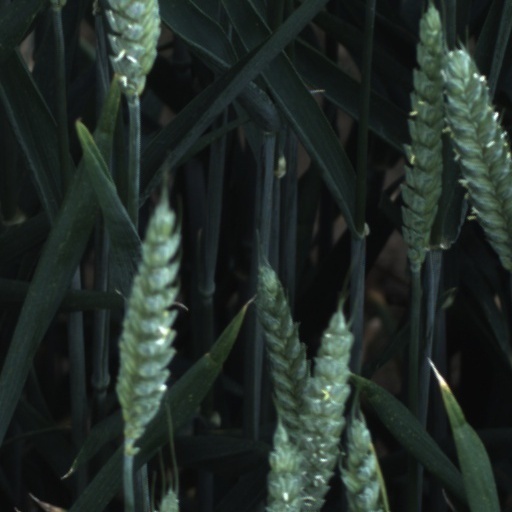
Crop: wheat